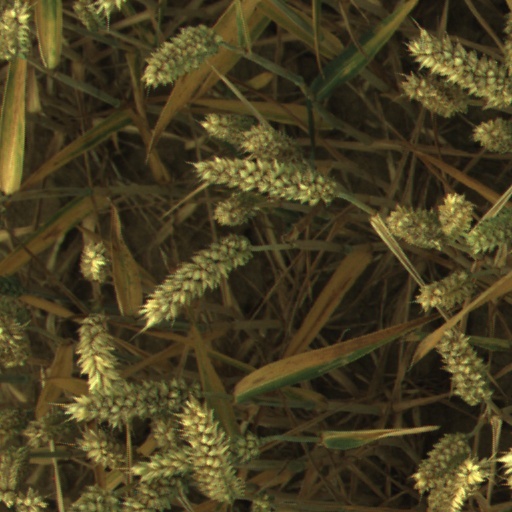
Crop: wheat